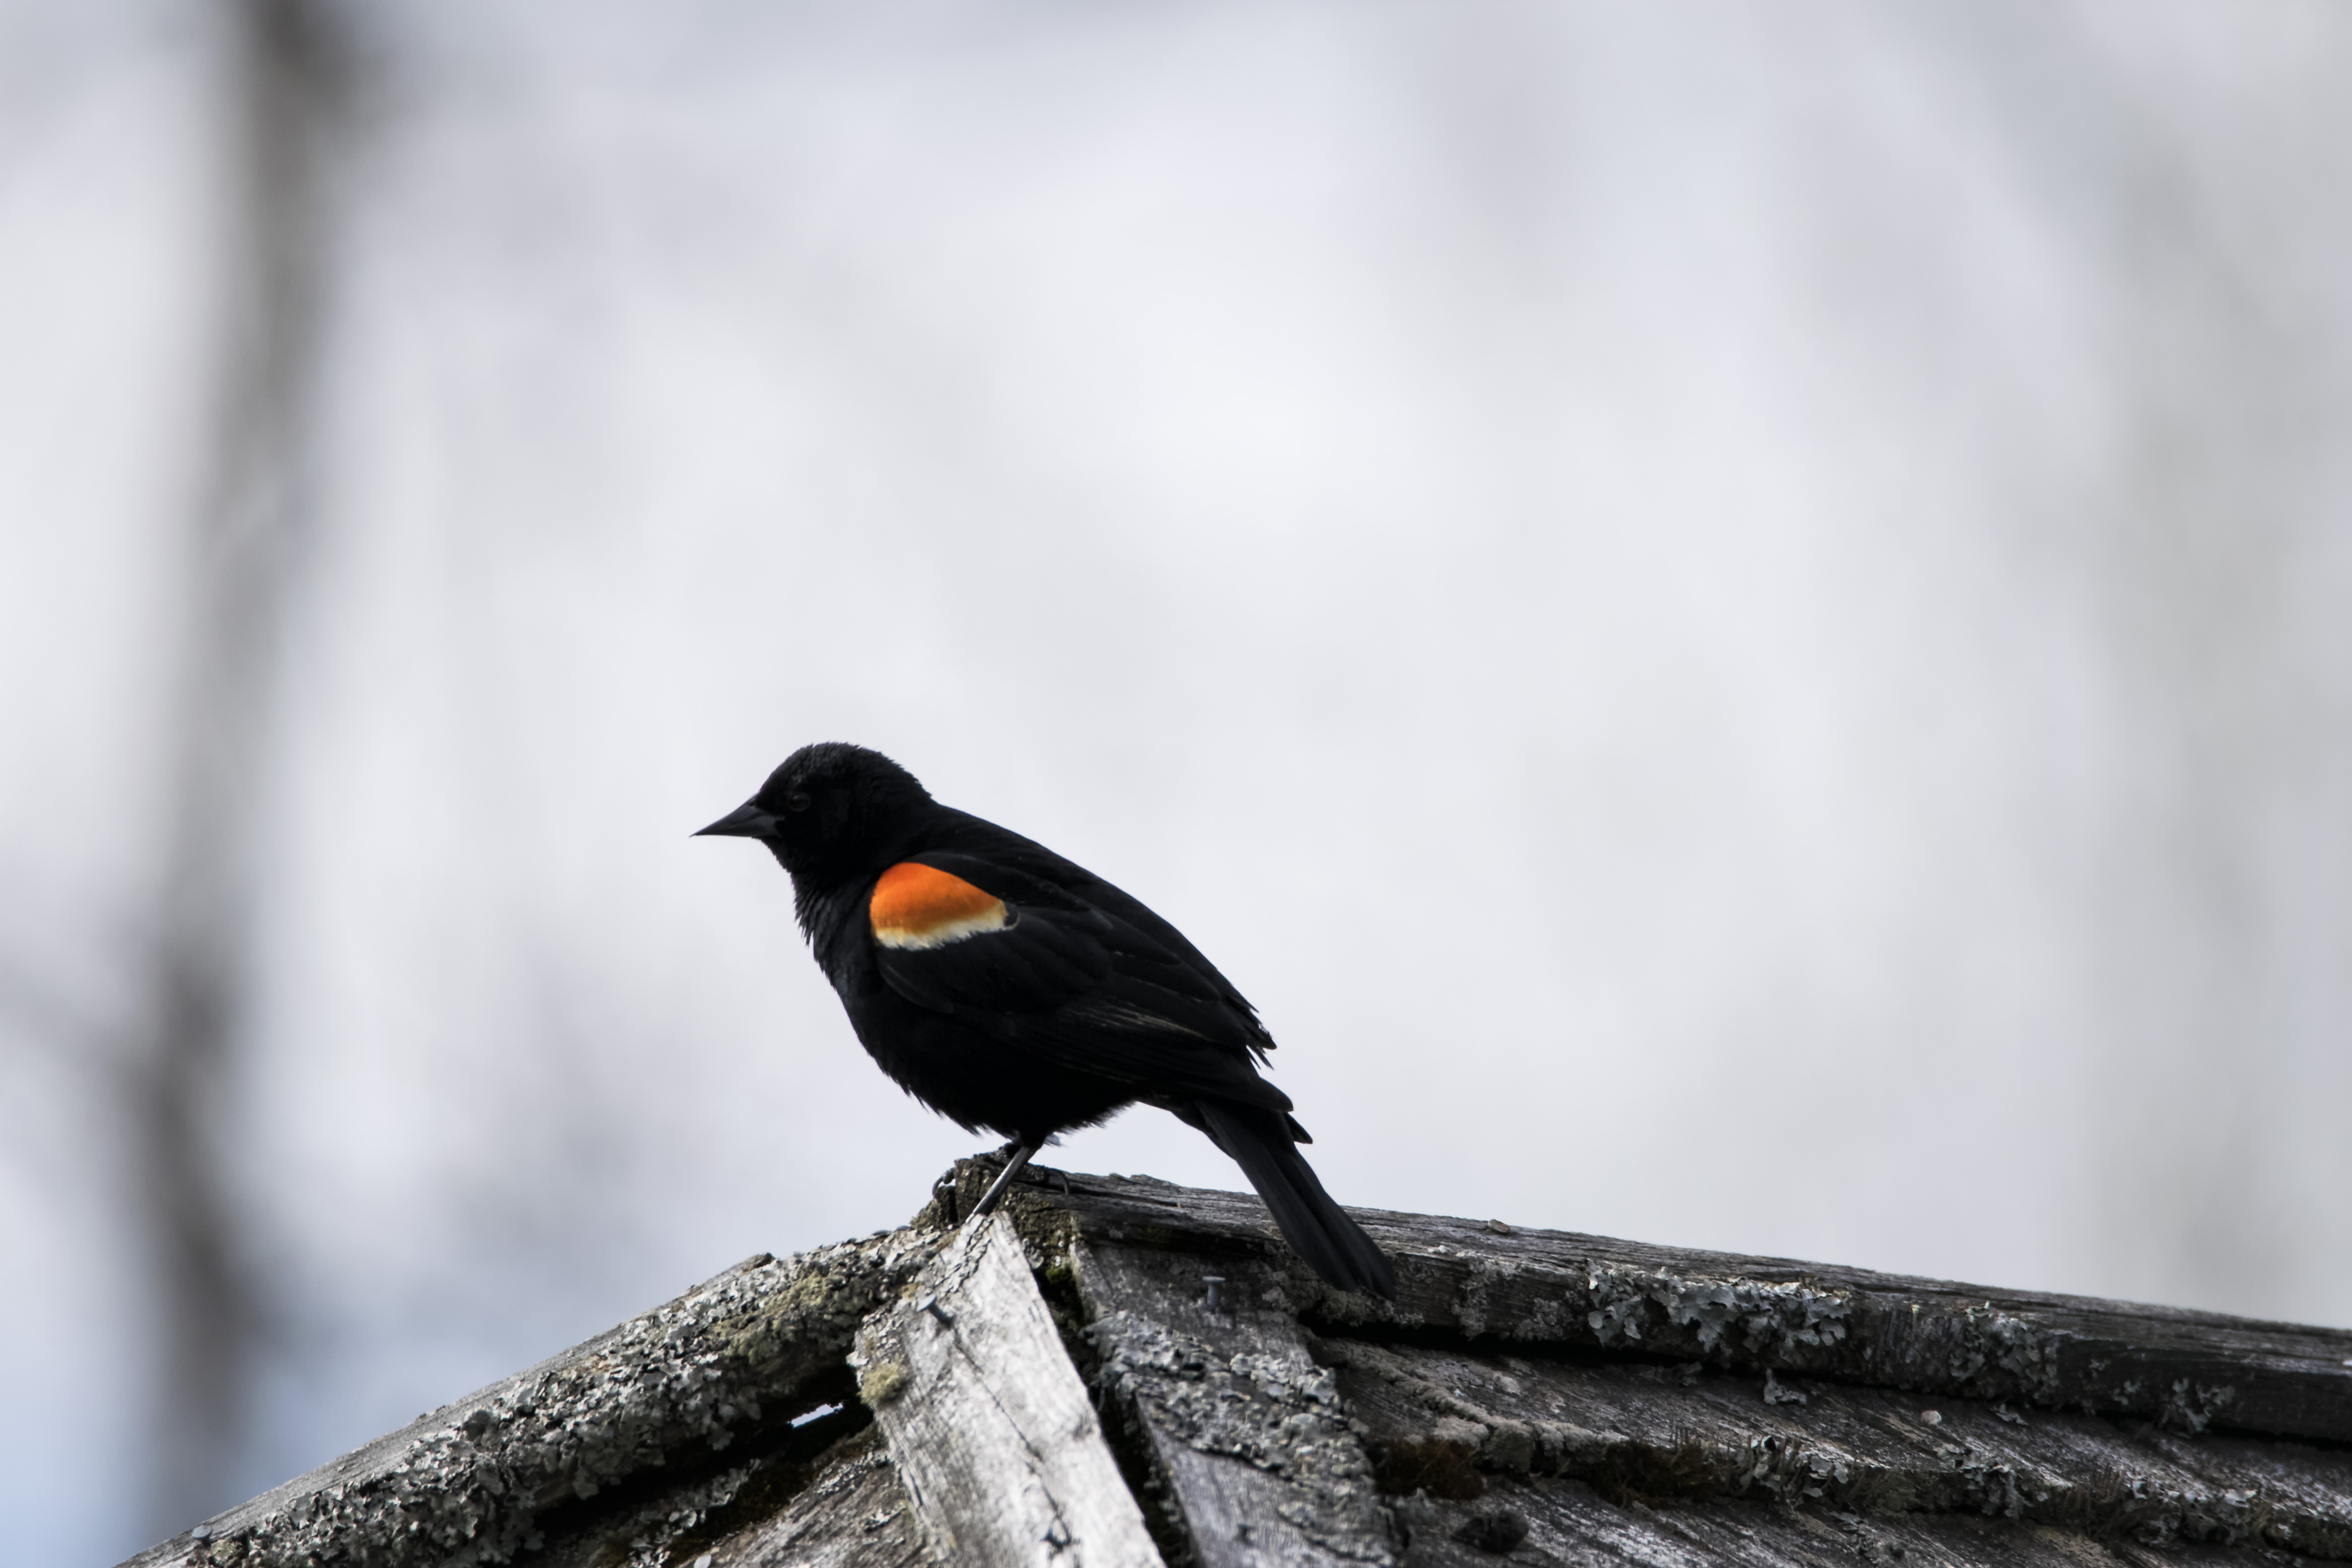
nature, branch, bird, wing, wildlife, red, beak, black, winged, fauna, close up, canada, a, vertebrate, quebec, blackbird, sherbrooke, oiseau, carouge, paulettes, old world flycatcher, perching bird